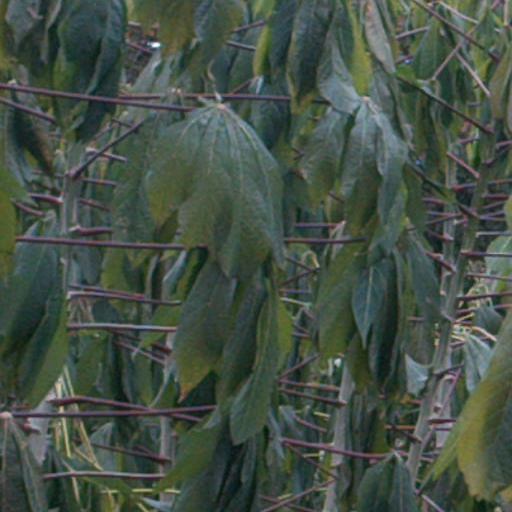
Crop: cassava